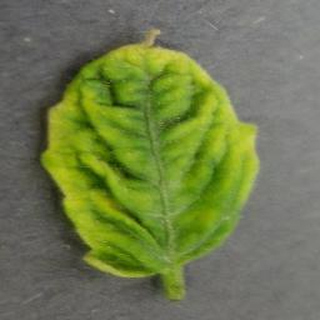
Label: tomato_yellow_leaf_curl_virus